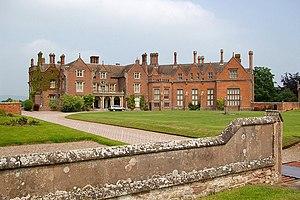
Le général Sir Baldwin Leighton, 6ᵉ baronnet est un officier supérieur dans l'armée britannique.